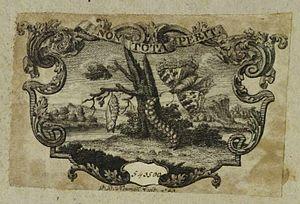
Albrecht von Haller ou Albert de Haller était un médecin, scientifique, naturaliste, penseur et critique littéraire suisse, dont les travaux dans le domaine de l’anatomie, de la physiologie, de la connaissance des plantes et de la bibliographie ont fait référence pendant plusieurs siècles. Il est également reconnu comme poète, critique de littérature du siècle des Lumières et défenseur d'une foi chrétienne fondée sur la raison. Son œuvre littéraire principale, un recueil de poésies à la gloire de la beauté des Alpes et de la simplicité de la vie des montagnards a eu un important retentissement sur la littérature lyrique allemande et sur l'essor du tourisme alpin en Suisse. Haller, dont le champ d’intérêt était très vaste, a laissé un travail monumental, il est considéré comme le dernier génie universel, père de la physiologie moderne, inspirateur du tourisme alpin et une des personnalités le plus respectées de son temps. Son buste a été réalisé en 1777 par Johann Friedrich Funk II.